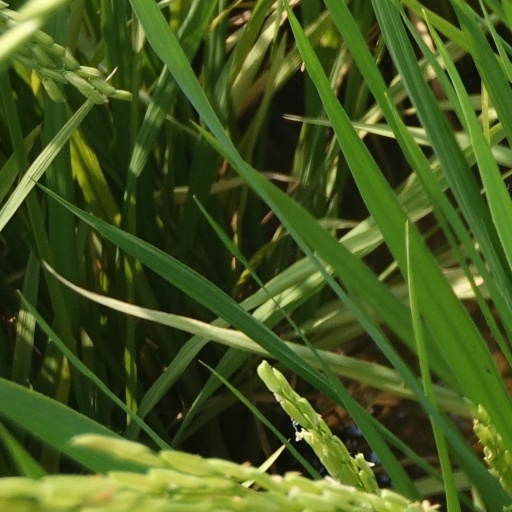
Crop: rice